Evolution of the Ball

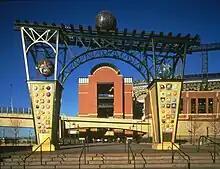
"Evolution of the Ball"

Evolution of the Ball is a sculpture by Lonnie Hanzon that stands as an archway entrance for visitors to Coors Field. The tall and wide sculpture was commissioned for $115,000. It was commissioned by the Denver Metropolitan Major League Baseball Stadium District in conjunction with "The Bottom of the Ninth" by Erik Johnson and "The West, the Worker, and the Ball Field" by Matt O'Neill and Jeff Starr.